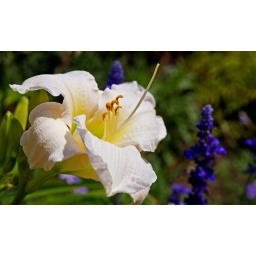
A lily, planted in a flower bed in the Plains of Abraham park.